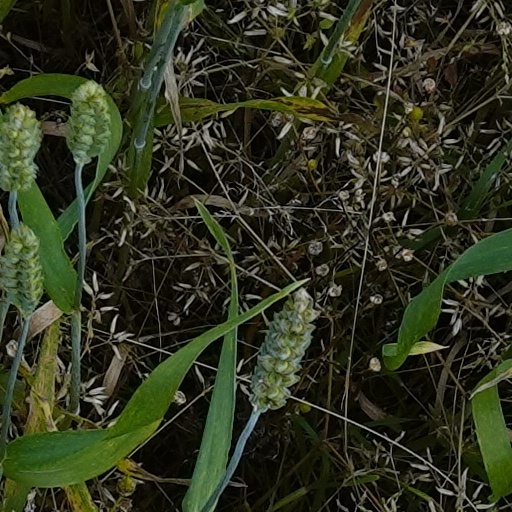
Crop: wheat